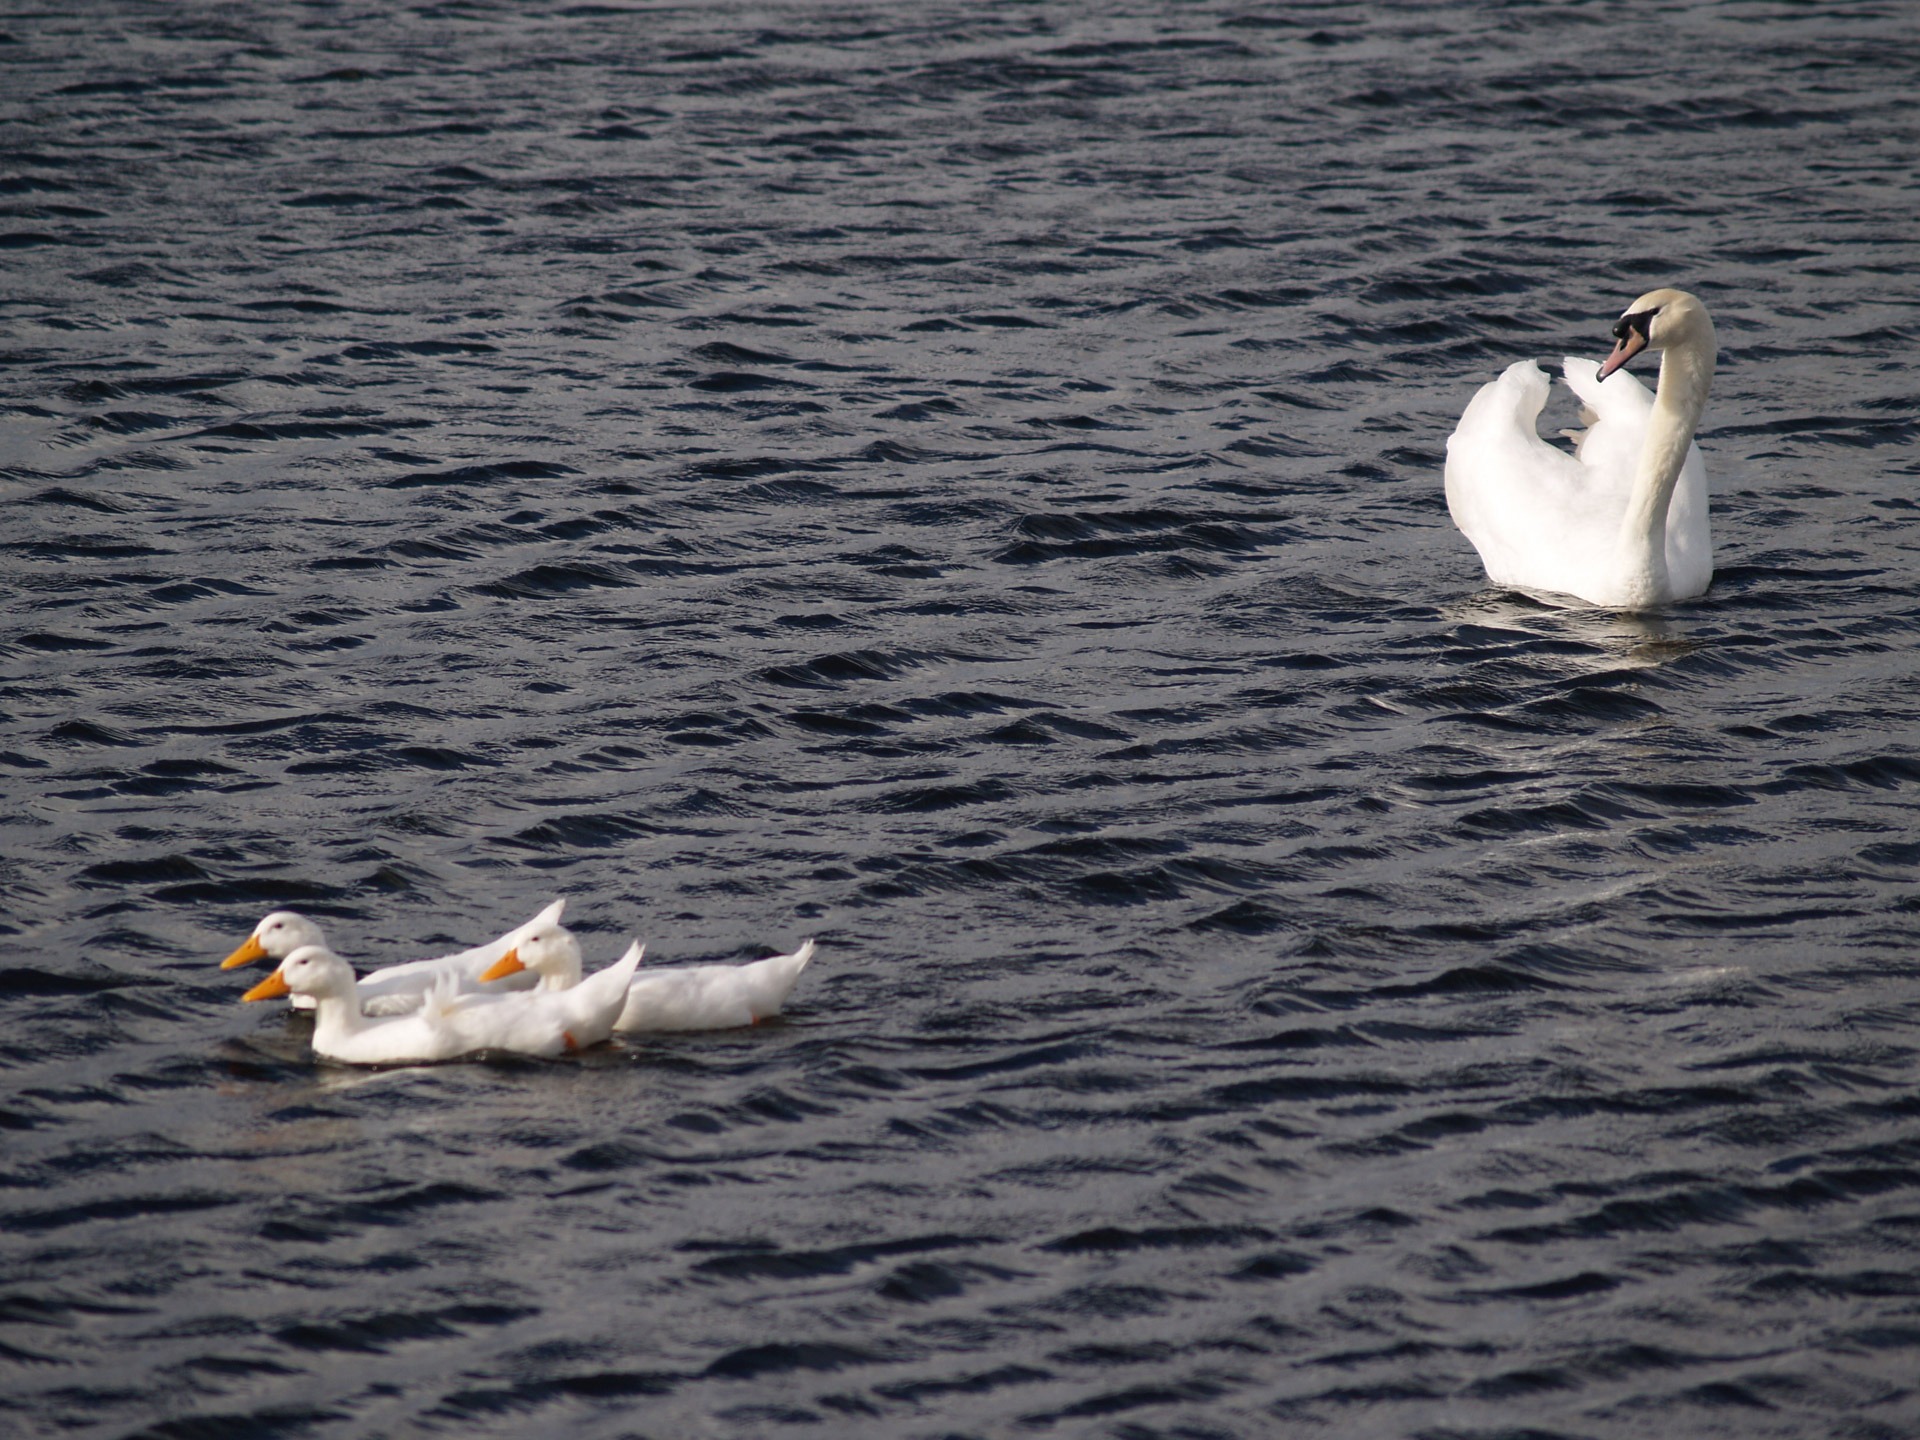
sea, bird, wing, lake, animal, seabird, flock, summer, wildlife, young, reflection, gull, beak, tranquil, flight, natural, park, peace, calm, serene, aquatic, float, waterfront, feather, avian, swimming, majestic, swan, grace, newborn, vertebrate, scene, elegant, purity, birdwatching, waterfowl, babies, water bird, ducklings, graceful, webbed, hatchlings, ducks geese and swans